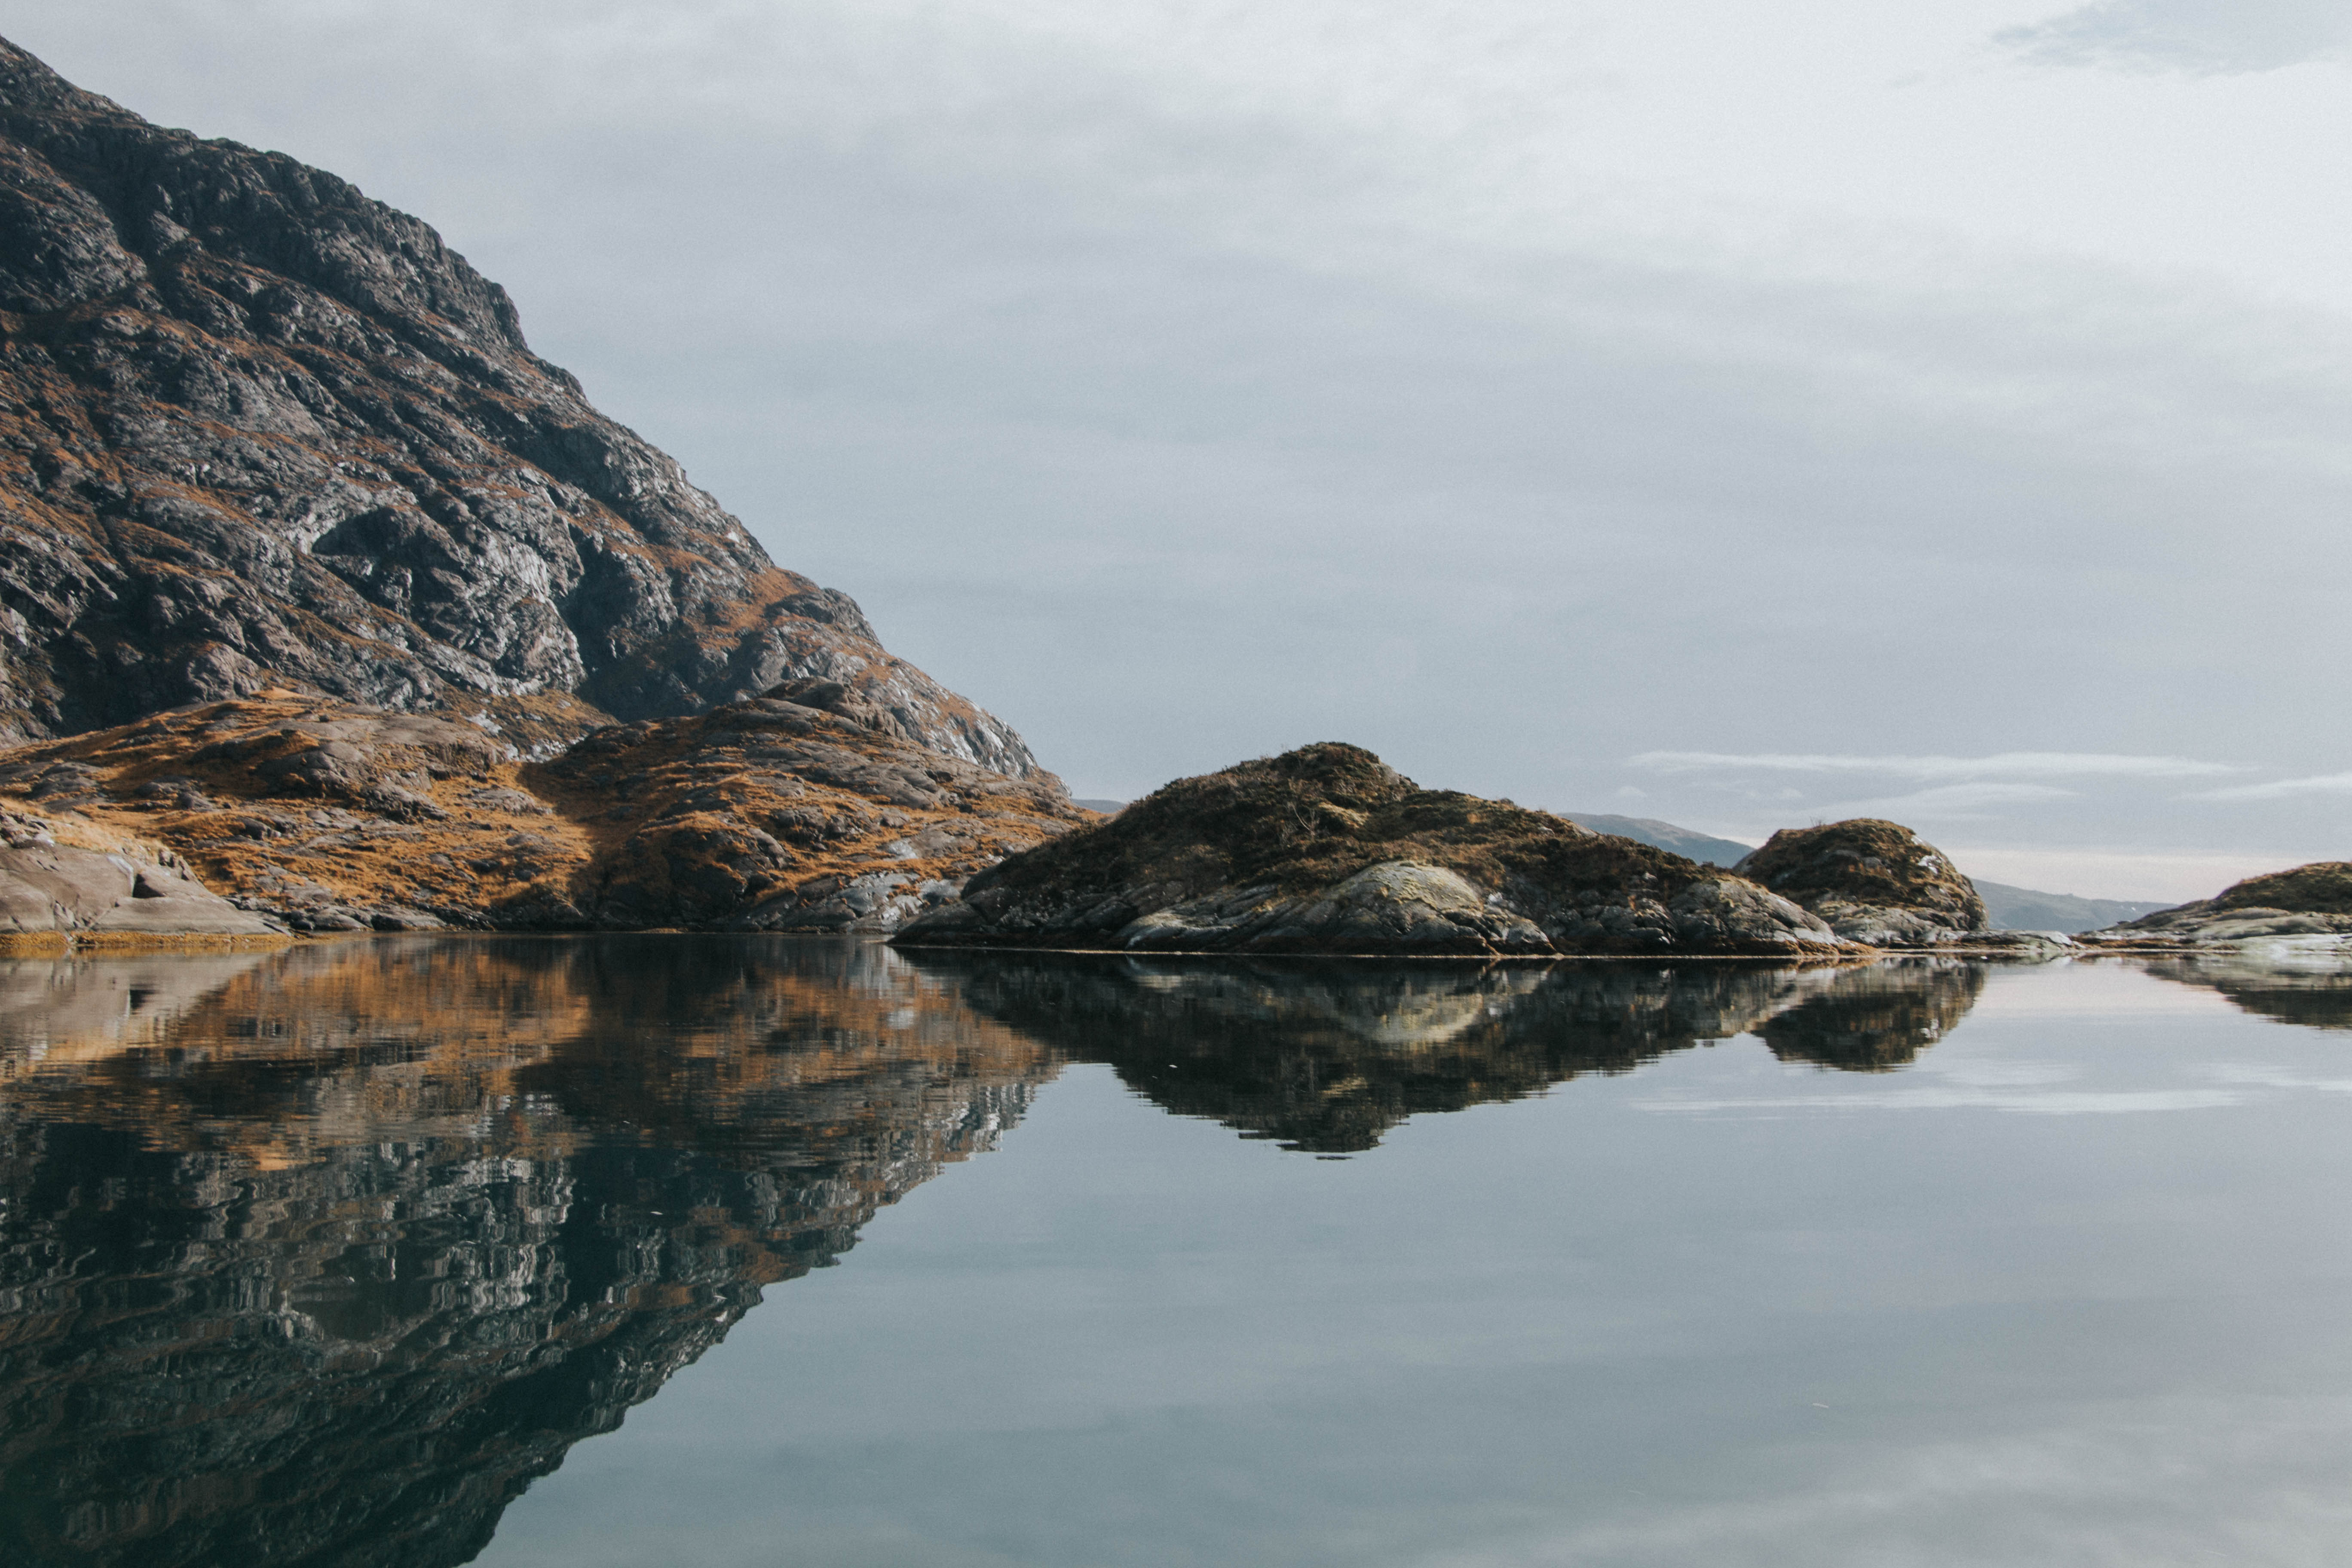
landscape, sea, coast, water, nature, rock, ocean, mountain, snow, shore, lake, mountain range, cliff, reflection, bay, fjord, terrain, loch, landform, geographical feature, mountainous landforms